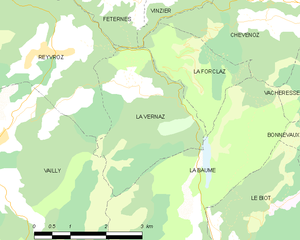
Carte des communes françaises La Vernaz